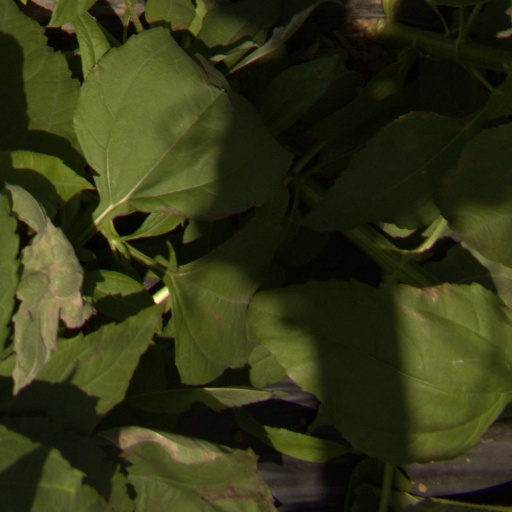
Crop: Jerusalem artichoke